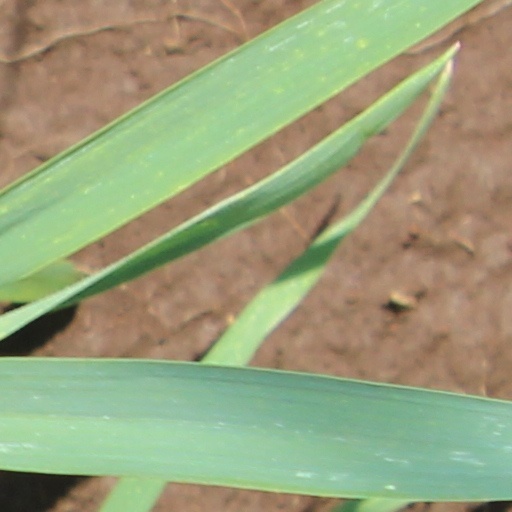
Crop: wheat